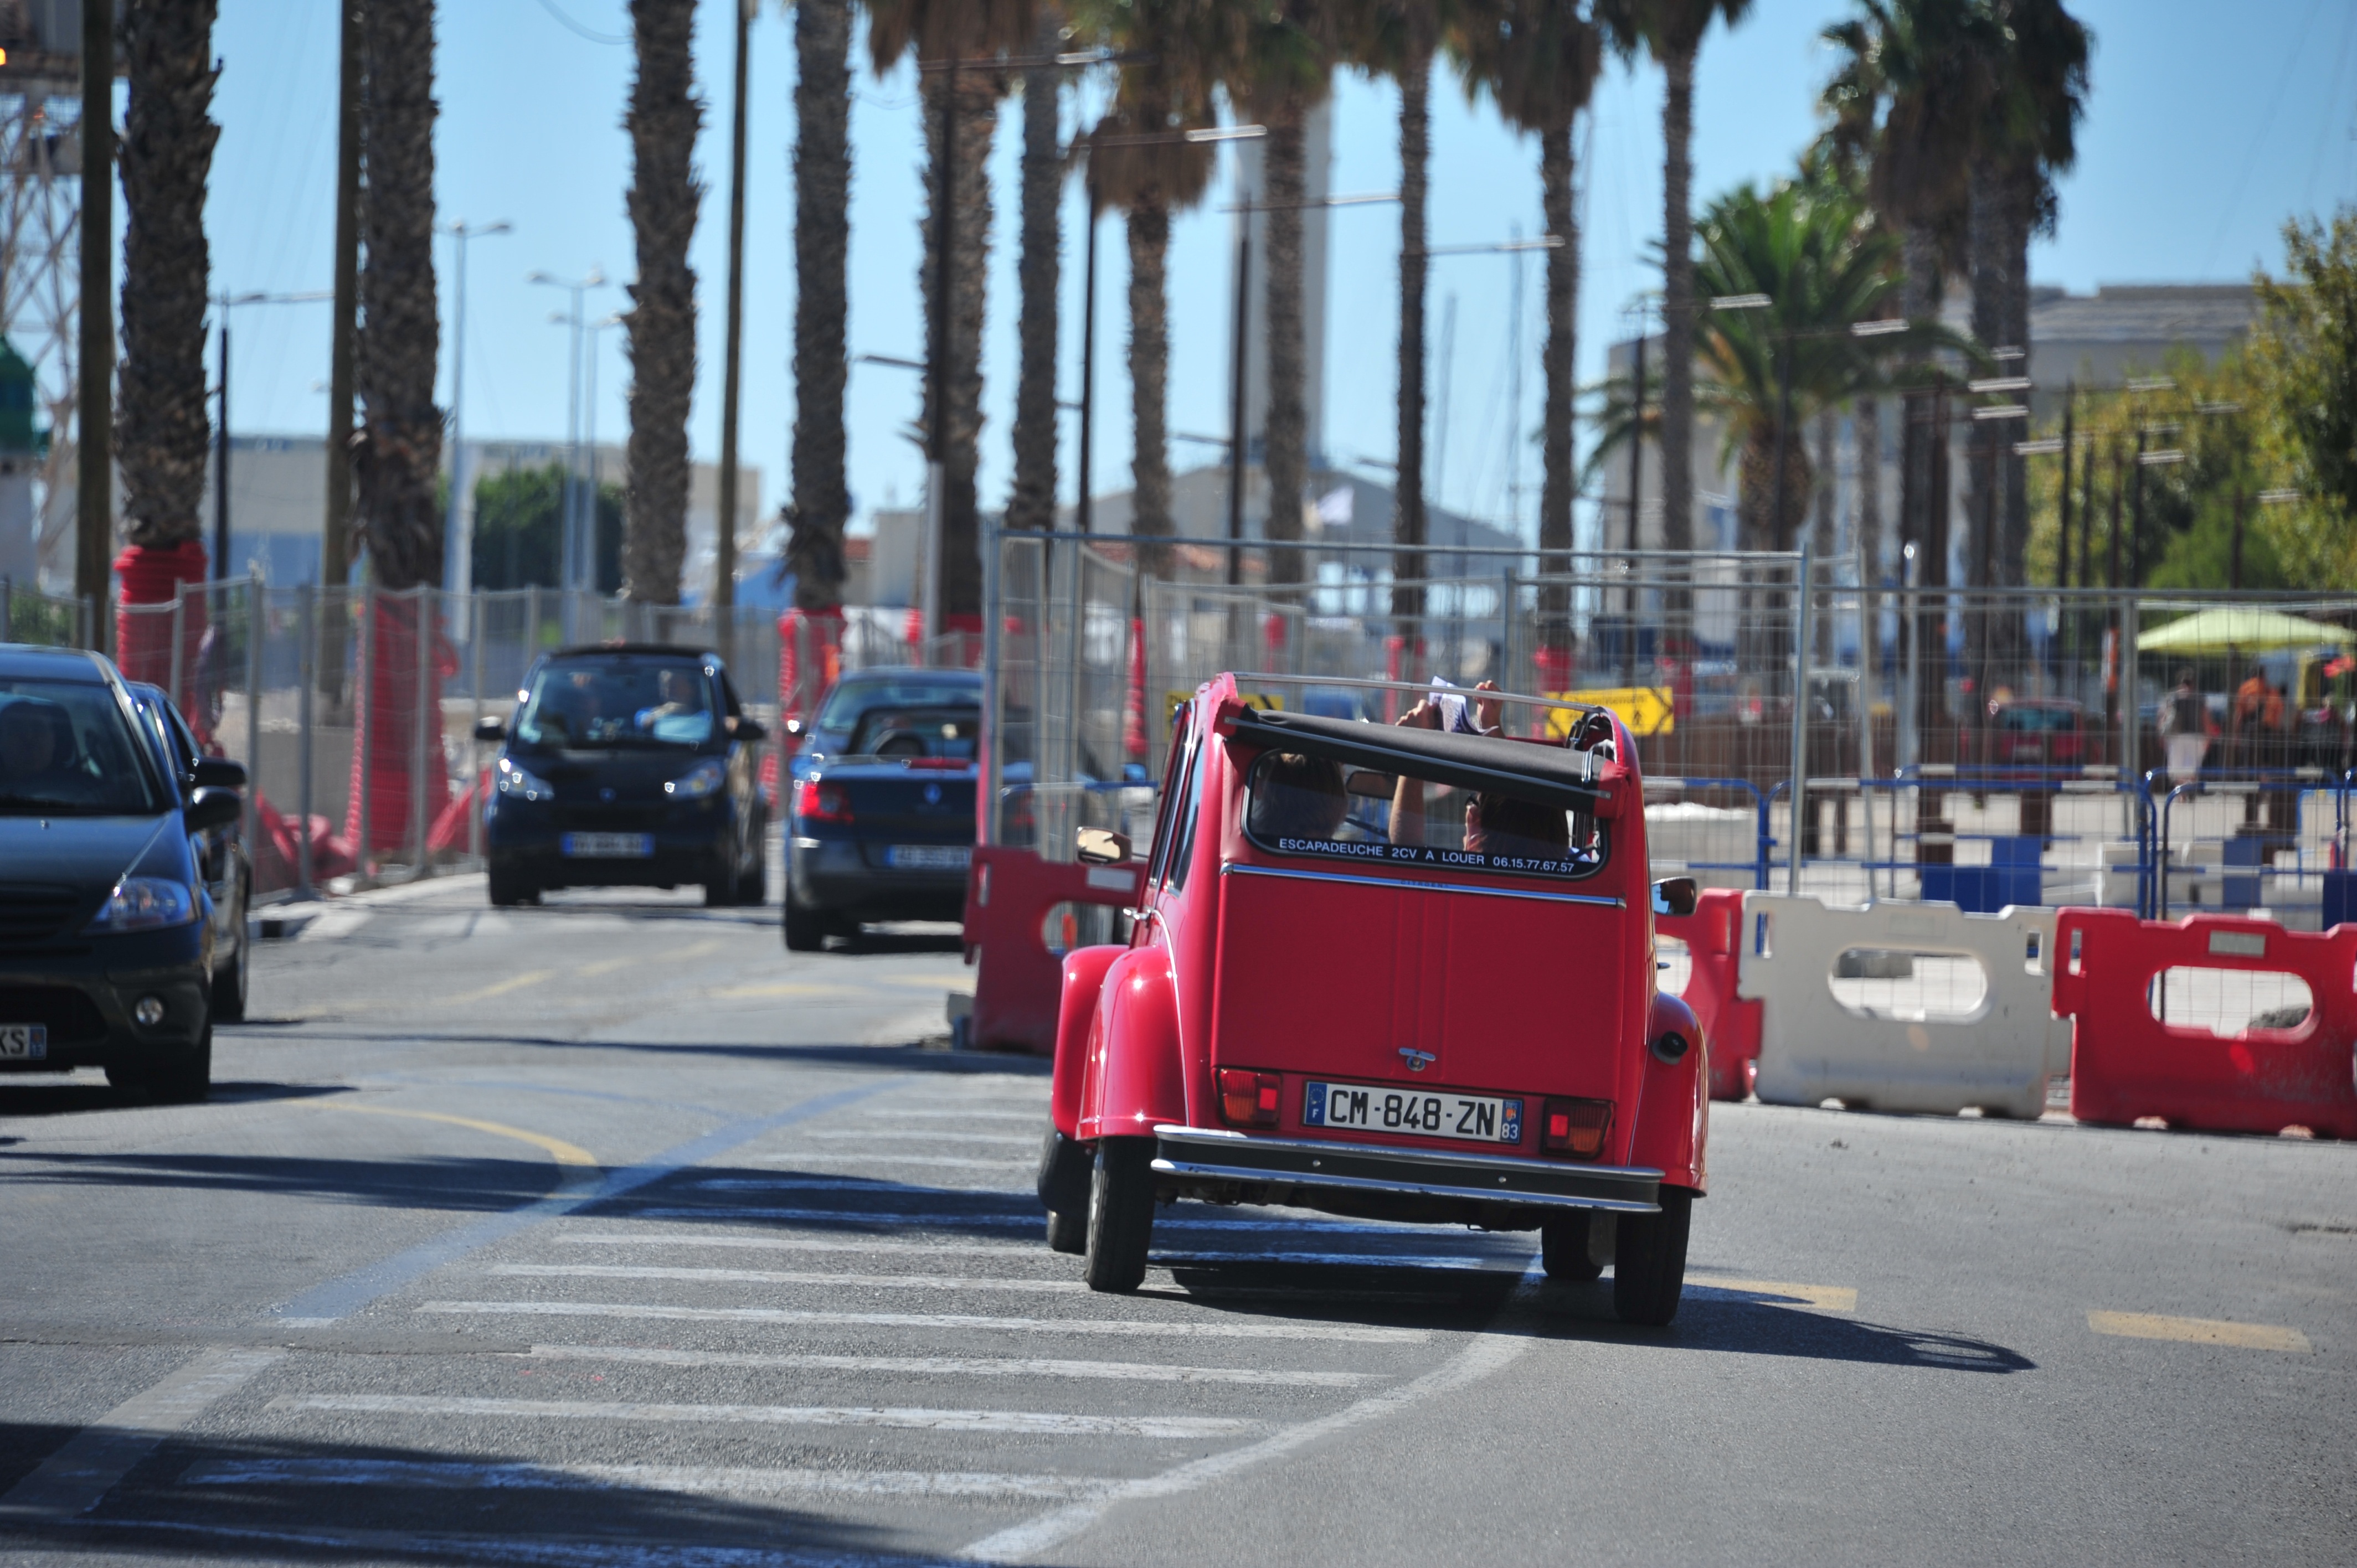
pedestrian, road, traffic, car, asphalt, transport, red, vehicle, lane, citroen, 2cv, mode of transport